Loring Air Force Base Double Cantilever Hangar

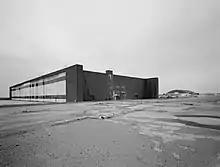
A view of the hangar, looking towards the southeast

The Loring Air Force Base Double Cantilever hangar (officially known as Building 8280) is the largest structure at the former Loring Air Force Base, now the Loring Commerce Centre. The hangar measures approximately by and appurtenances cover . It was built with the capability of holding five B-36 Peacemaker, or six B-52 Stratofortress aircraft. The main hangar building was built in 1954 at a cost of $4.6 million ($53 million in 2023).